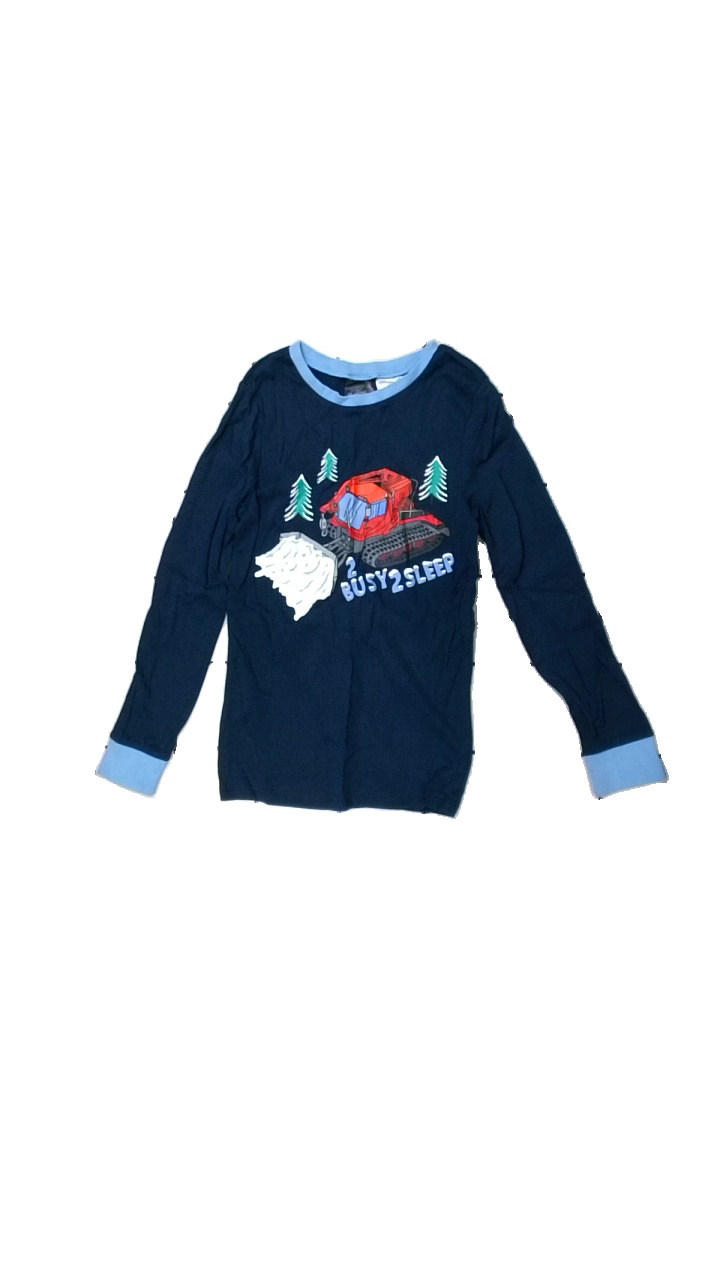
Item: Pajamas (Children)
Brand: H&m
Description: blå långärmad pyjamas tröja med bil på
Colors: Blue, Red, White, Multicolor
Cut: Cropped
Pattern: Other
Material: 100% cotton
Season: All
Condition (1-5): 5
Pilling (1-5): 5
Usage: Reuse
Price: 50-100